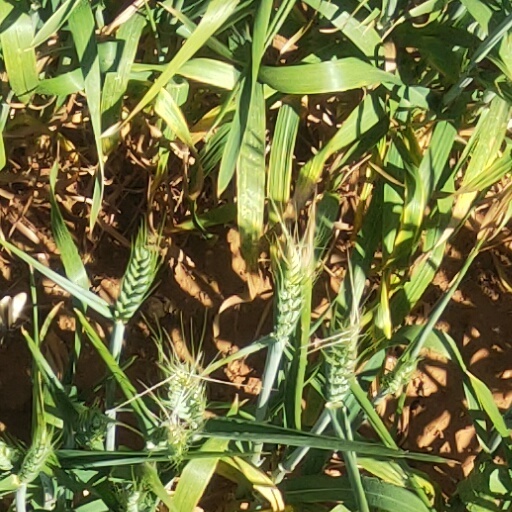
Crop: wheat